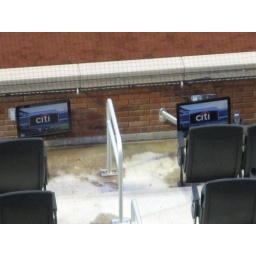
Flat screen TVs that people sitting in the front row behind the plate can watch during the game, 04/15/09